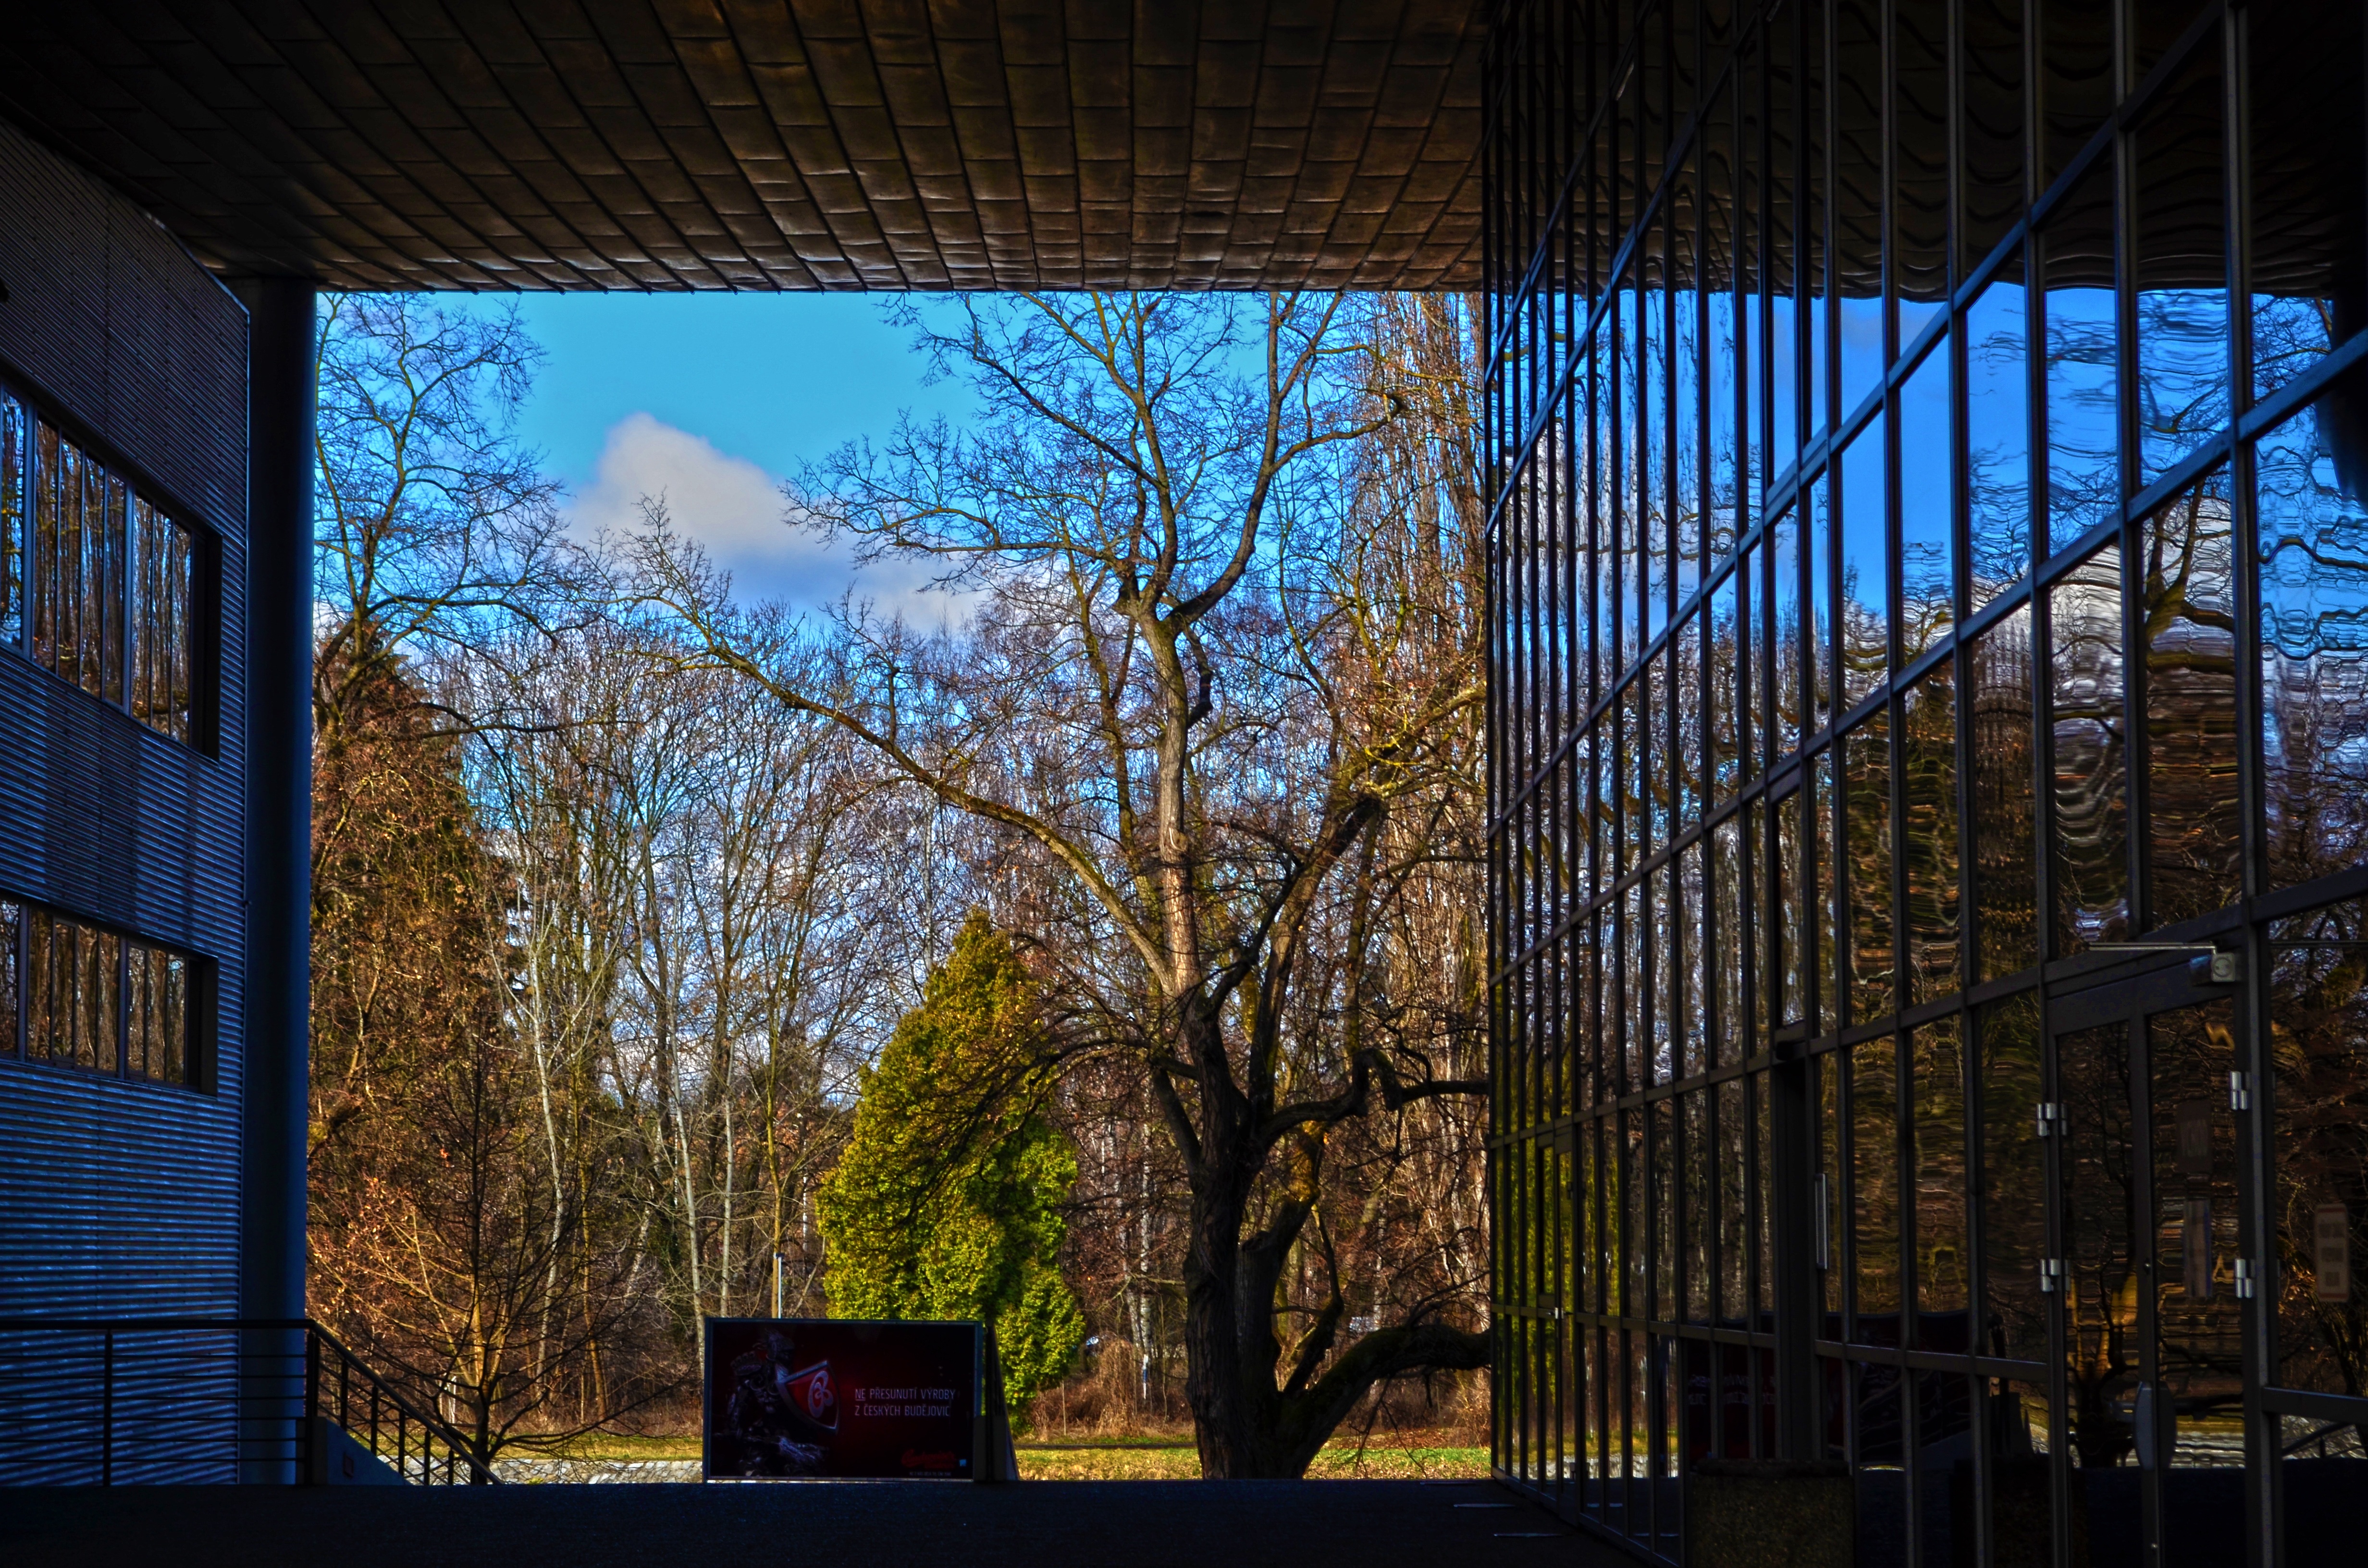
tree, architecture, house, sunlight, window, building, home, evening, reflection, facade, interior design, modern building, vista, urban area